No. 6 Squadron RNZAF

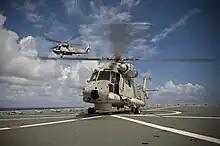
A pair of Seasprites operate from HMNZS "Canterbury" near the Puka-Puka Atoll

No. 6 Squadron was re-formed in 2005 to take over No.3 Squadron's role in operating the Royal New Zealand Navy's air element. No. 6 Squadron operates New Zealand's eight SH-2G(I) Seasprite helicopters. The squadron was re-established on 31 October 2005 by separating the Naval Support Flight from No. 3 Squadron RNZAF. The squadron is based at RNZAF Base Auckland.